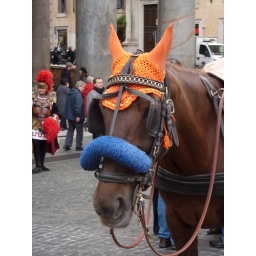
horse in fancy dress